Culture of Peru

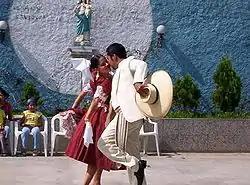
"Marinera Norteña", the most representative dance from Peru. Mostly performed in the Coast.

In the period between the 3rd century BCE and the 7th century CE, the urban cultures of the Moche in Lambayeque and the Nazca in the Río Grande valley in Ica emerged. Both cultures are notable for their advanced terrace agriculture, hydraulic engineering, and ceramic, textile, pictorial, and sculptural productions.